Georgie Denbrough

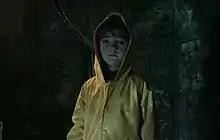
Jackson Robert Scott as Georgie in the 2017 film adaptation of "It"

George Elmer "Georgie" Denbrough is a fictional character created by Stephen King from his 1986 epic horror novel "It". Georgie is the younger brother of Bill Denbrough, and falls prey to Pennywise the Clown. He is used by Pennywise to taunt Bill throughout the novel. Georgie is portrayed by Tony Dakota in the 1990 TV miniseries adaptation and by Jackson Robert Scott in the theatrical film series. Dakota also reprised his role for a 2019 short fan film based on the 1990 TV miniseries adaptation of the novel, titled "Georgie", which shows a "What If" scenario if Georgie had survived his encounter with Pennywise. He returns in the 1998 TV series, where he is portrayed by Prashant Rane.